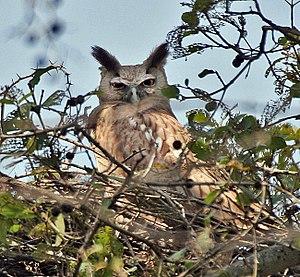
Le Grand-duc de Coromandel ou grand-duc sombre, est une espèce de rapaces nocturnes de la famille des Strigidae. C'est un hibou d'assez grande taille que l'on retrouve dans une partie du sous-continent indien et dans le nord de l'Asie du Sud-Est. Il doit son nom à la côte de Coromandel en Inde.